Jardín Edith Sánchez Ramírez

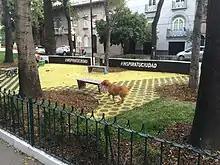
Dog playing in Jardín Edith Sánchez Ramírez

Jardín Edith Sánchez Ramírez is a pocket park in Colonia Roma, Mexico City. It is located in the triangle formed between calles Yucatán, San Luis Potosí and Tonalá. It is named after Edith Sánchez Ramírez, who was an activist who helped refugees of the 1985 Mexico City earthquake obtain housing. In 2012, the park was in disrepair but it was renovated in 2014, financed by American Eagle Outfitters.